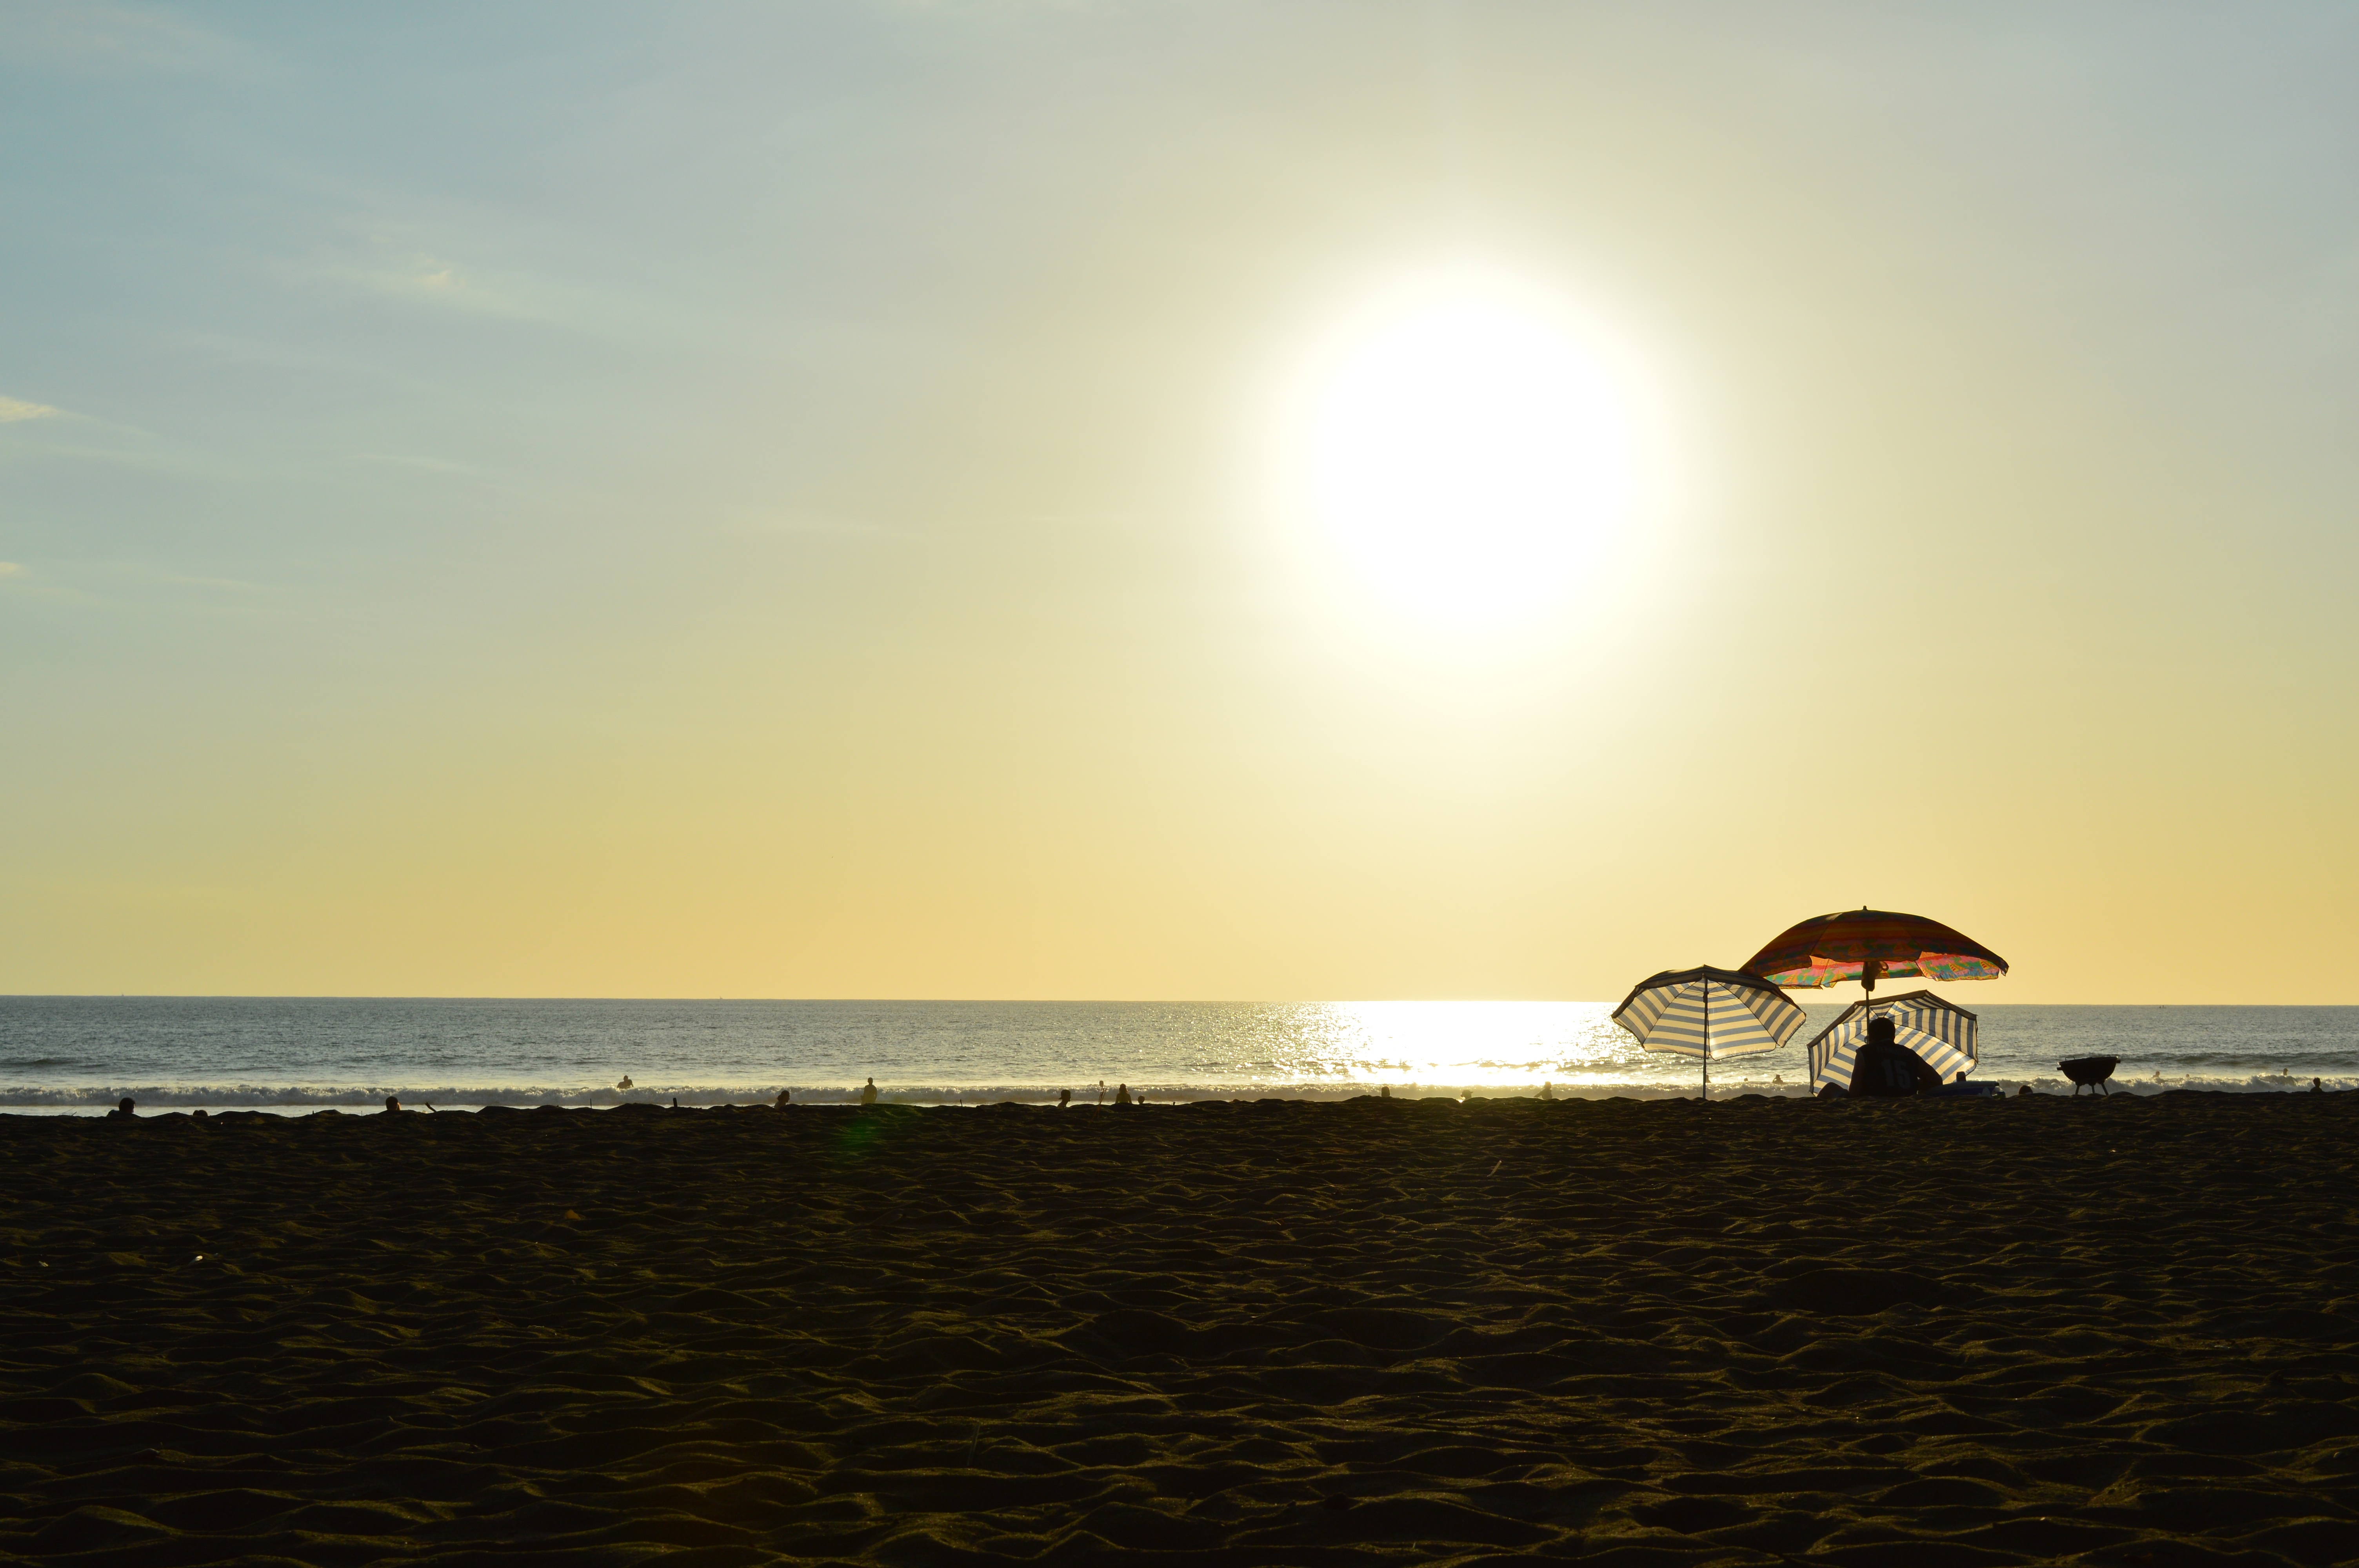
beach, sea, coast, sand, ocean, horizon, sun, sunrise, sunset, sunlight, morning, shore, wave, dawn, vacation, dusk, evening, bay, body of water, cape